Weaving

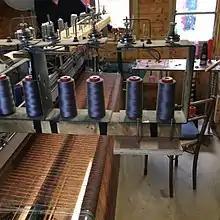
Pedal powered loom used by Skye Weavers, Isle of Skye, Scotland

...it may very safely be said, that the work is done in a Steam Factory containing two hundred Looms, would, if done by hand Weavers, find employment and support for a population of more than two thousand persons.With the Industrial Revolution came a growth in opportunity for women to work within textile factories. However, in spite of their gender, their work was perceived to have a lower social and economic value than work done by their male counterparts.